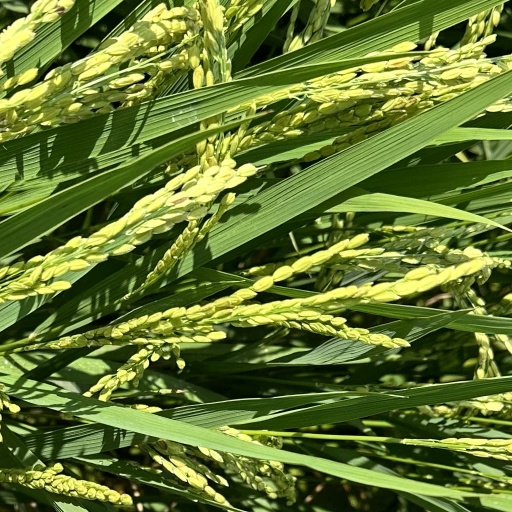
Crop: rice